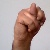
The image shows a hand gesture representing the letter 'N' in Indian Sign Language.